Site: brandenburg
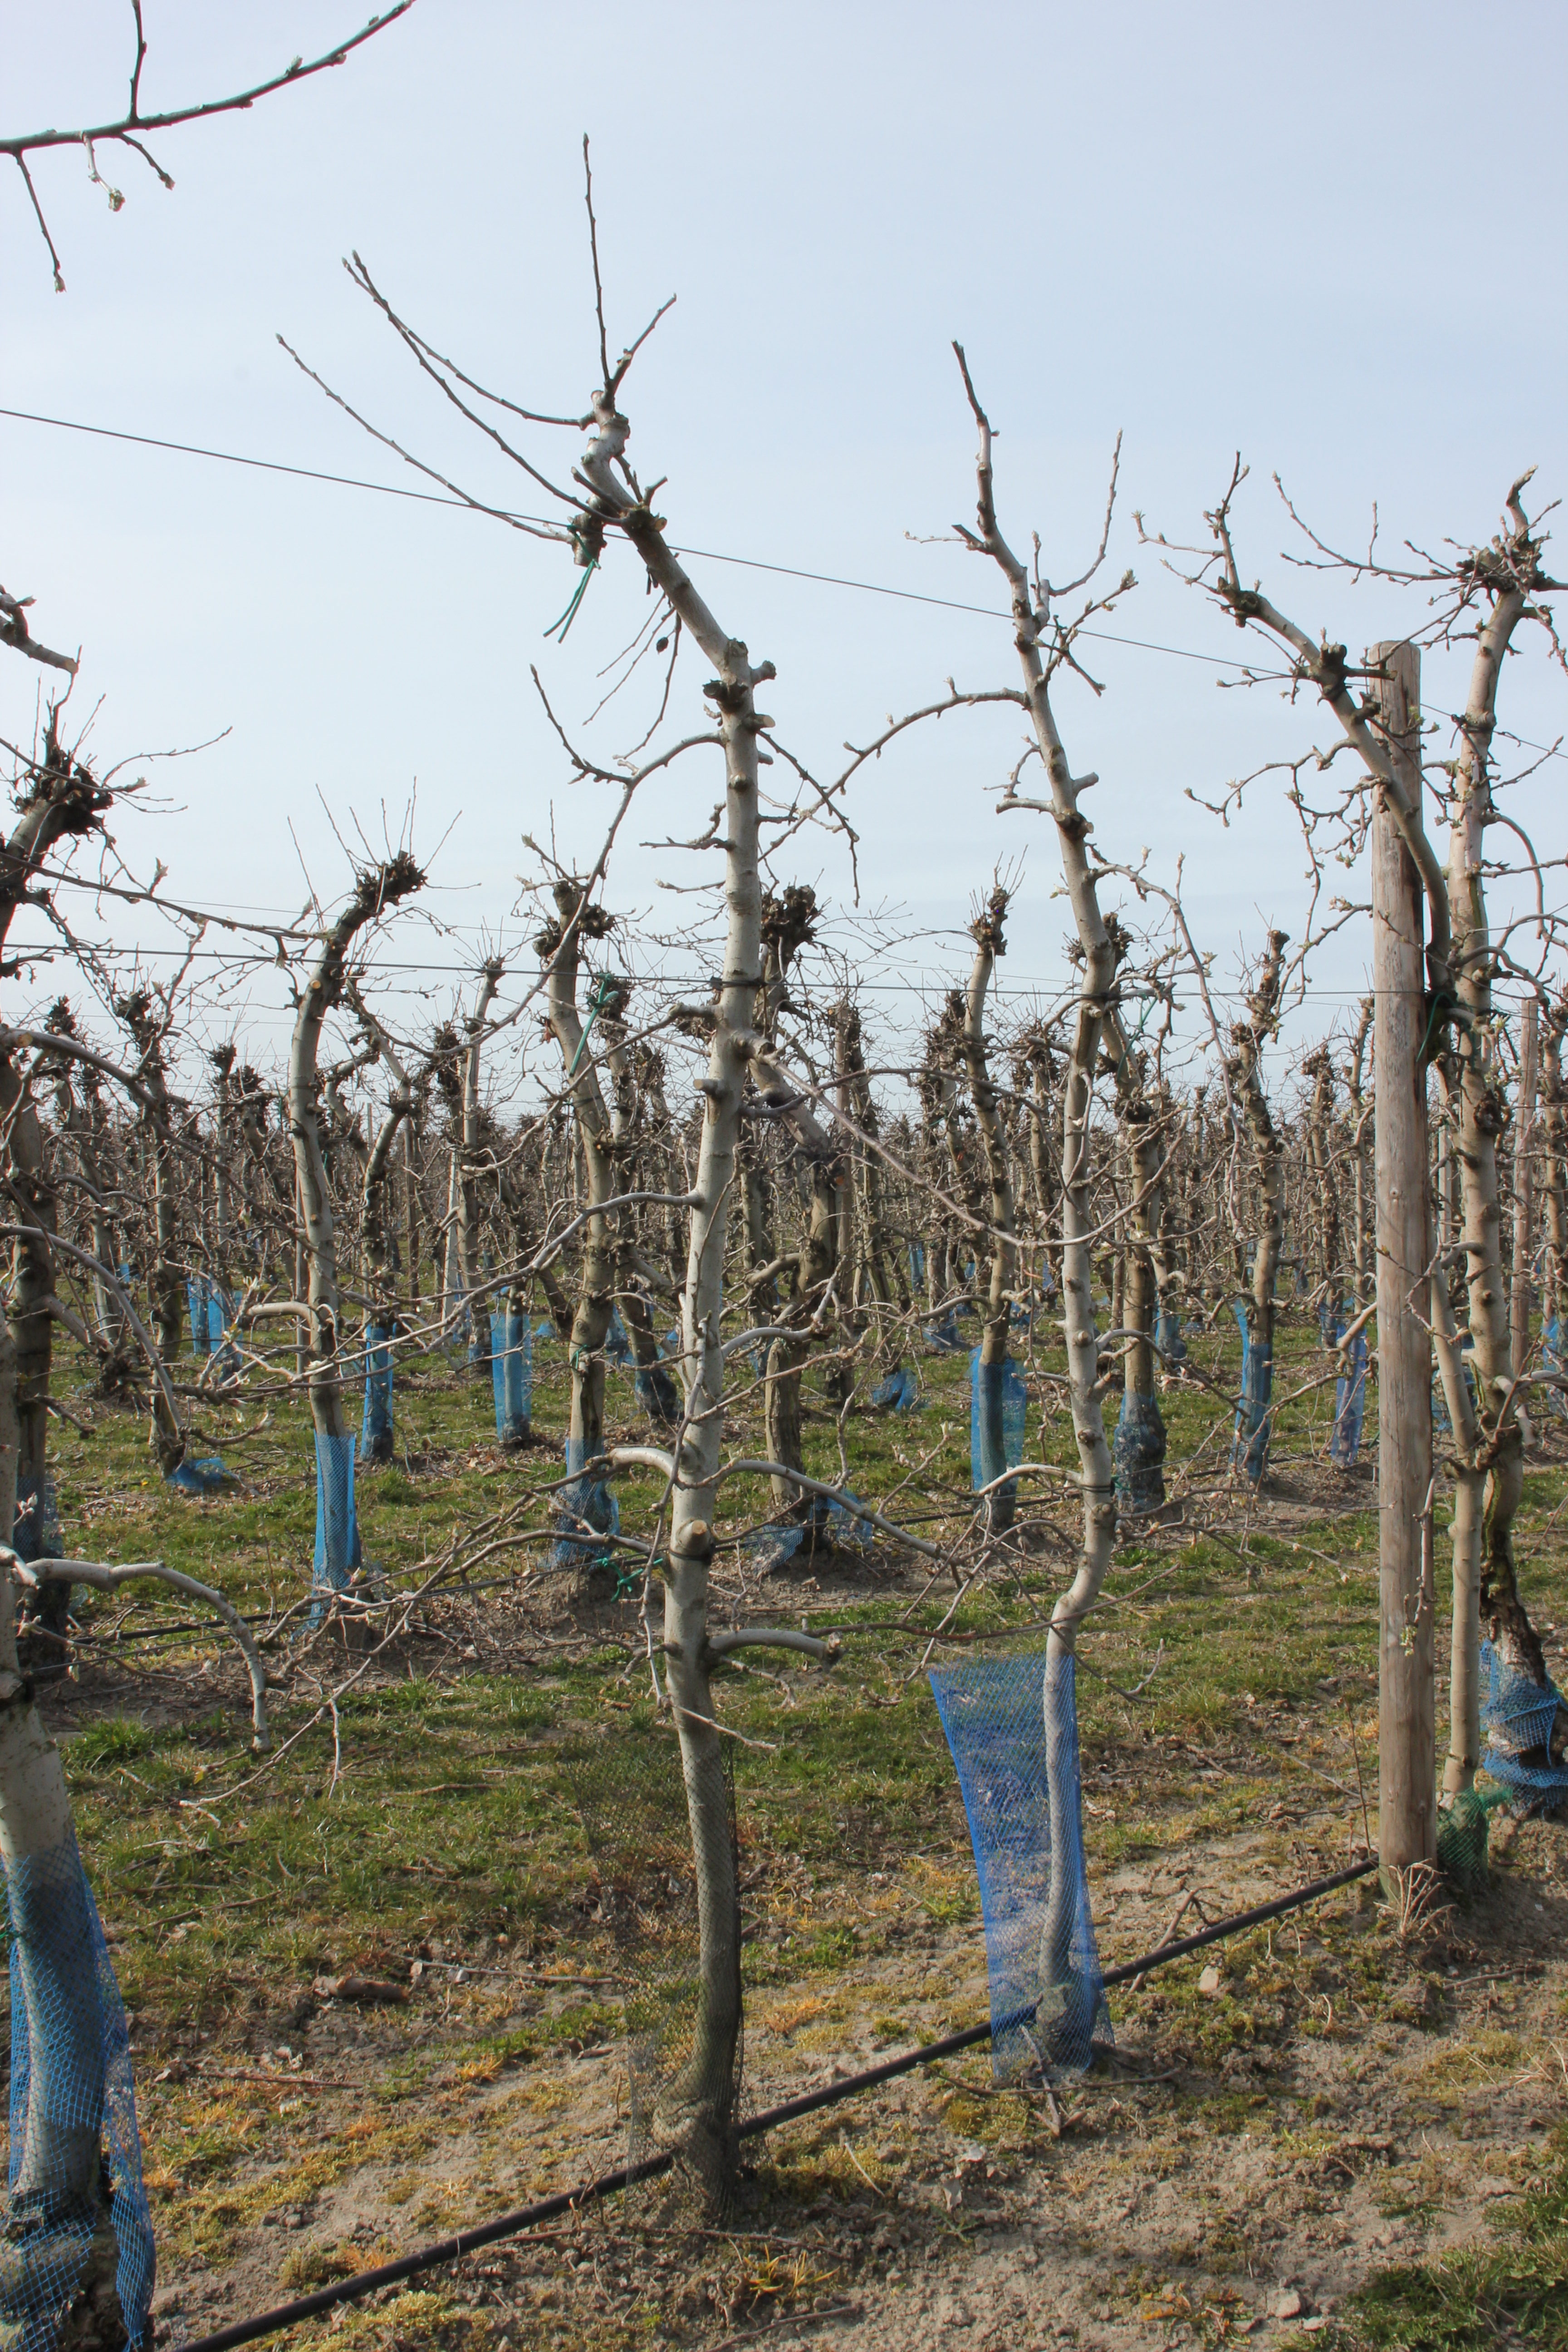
Growth stage (BBCH 54): Inflorescence emergence